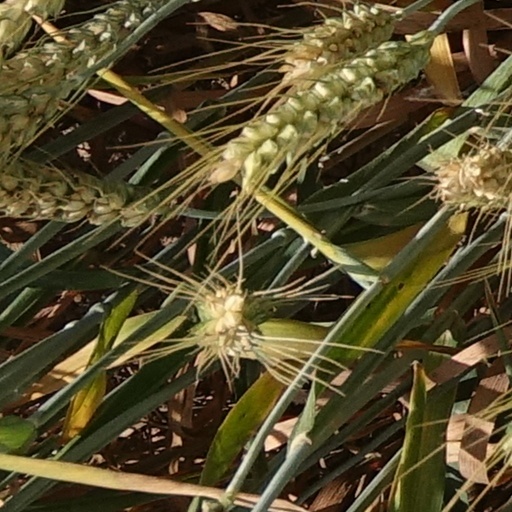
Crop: wheat